Bowraville murders

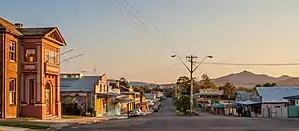
Bowraville, New South Wales

The Bowraville murders is the name given to a suspected case of serial murder, relating to three deaths that occurred over five months from September 1990 to February 1991 in Bowraville, New South Wales, Australia. All three victims were Aboriginal, and all disappeared after parties in Bowraville's Aboriginal community, in an area known as The Mission. The Mission is on Gumbayngirr Road, (formerly Cemetery Road) and is approximately two kilometres outside of the town centre. A local labourer, who was regarded by police as the prime suspect, was charged with two of the murders but was acquitted following trials in 1994 and 2006. On 13 September 2018, the New South Wales Court of Criminal Appeal decided that the man could not be retried for the murders. On 22 March 2019, the High Court of Australia refused an application by the Attorney General of New South Wales to bring an appeal against that decision.